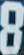
Number: 8